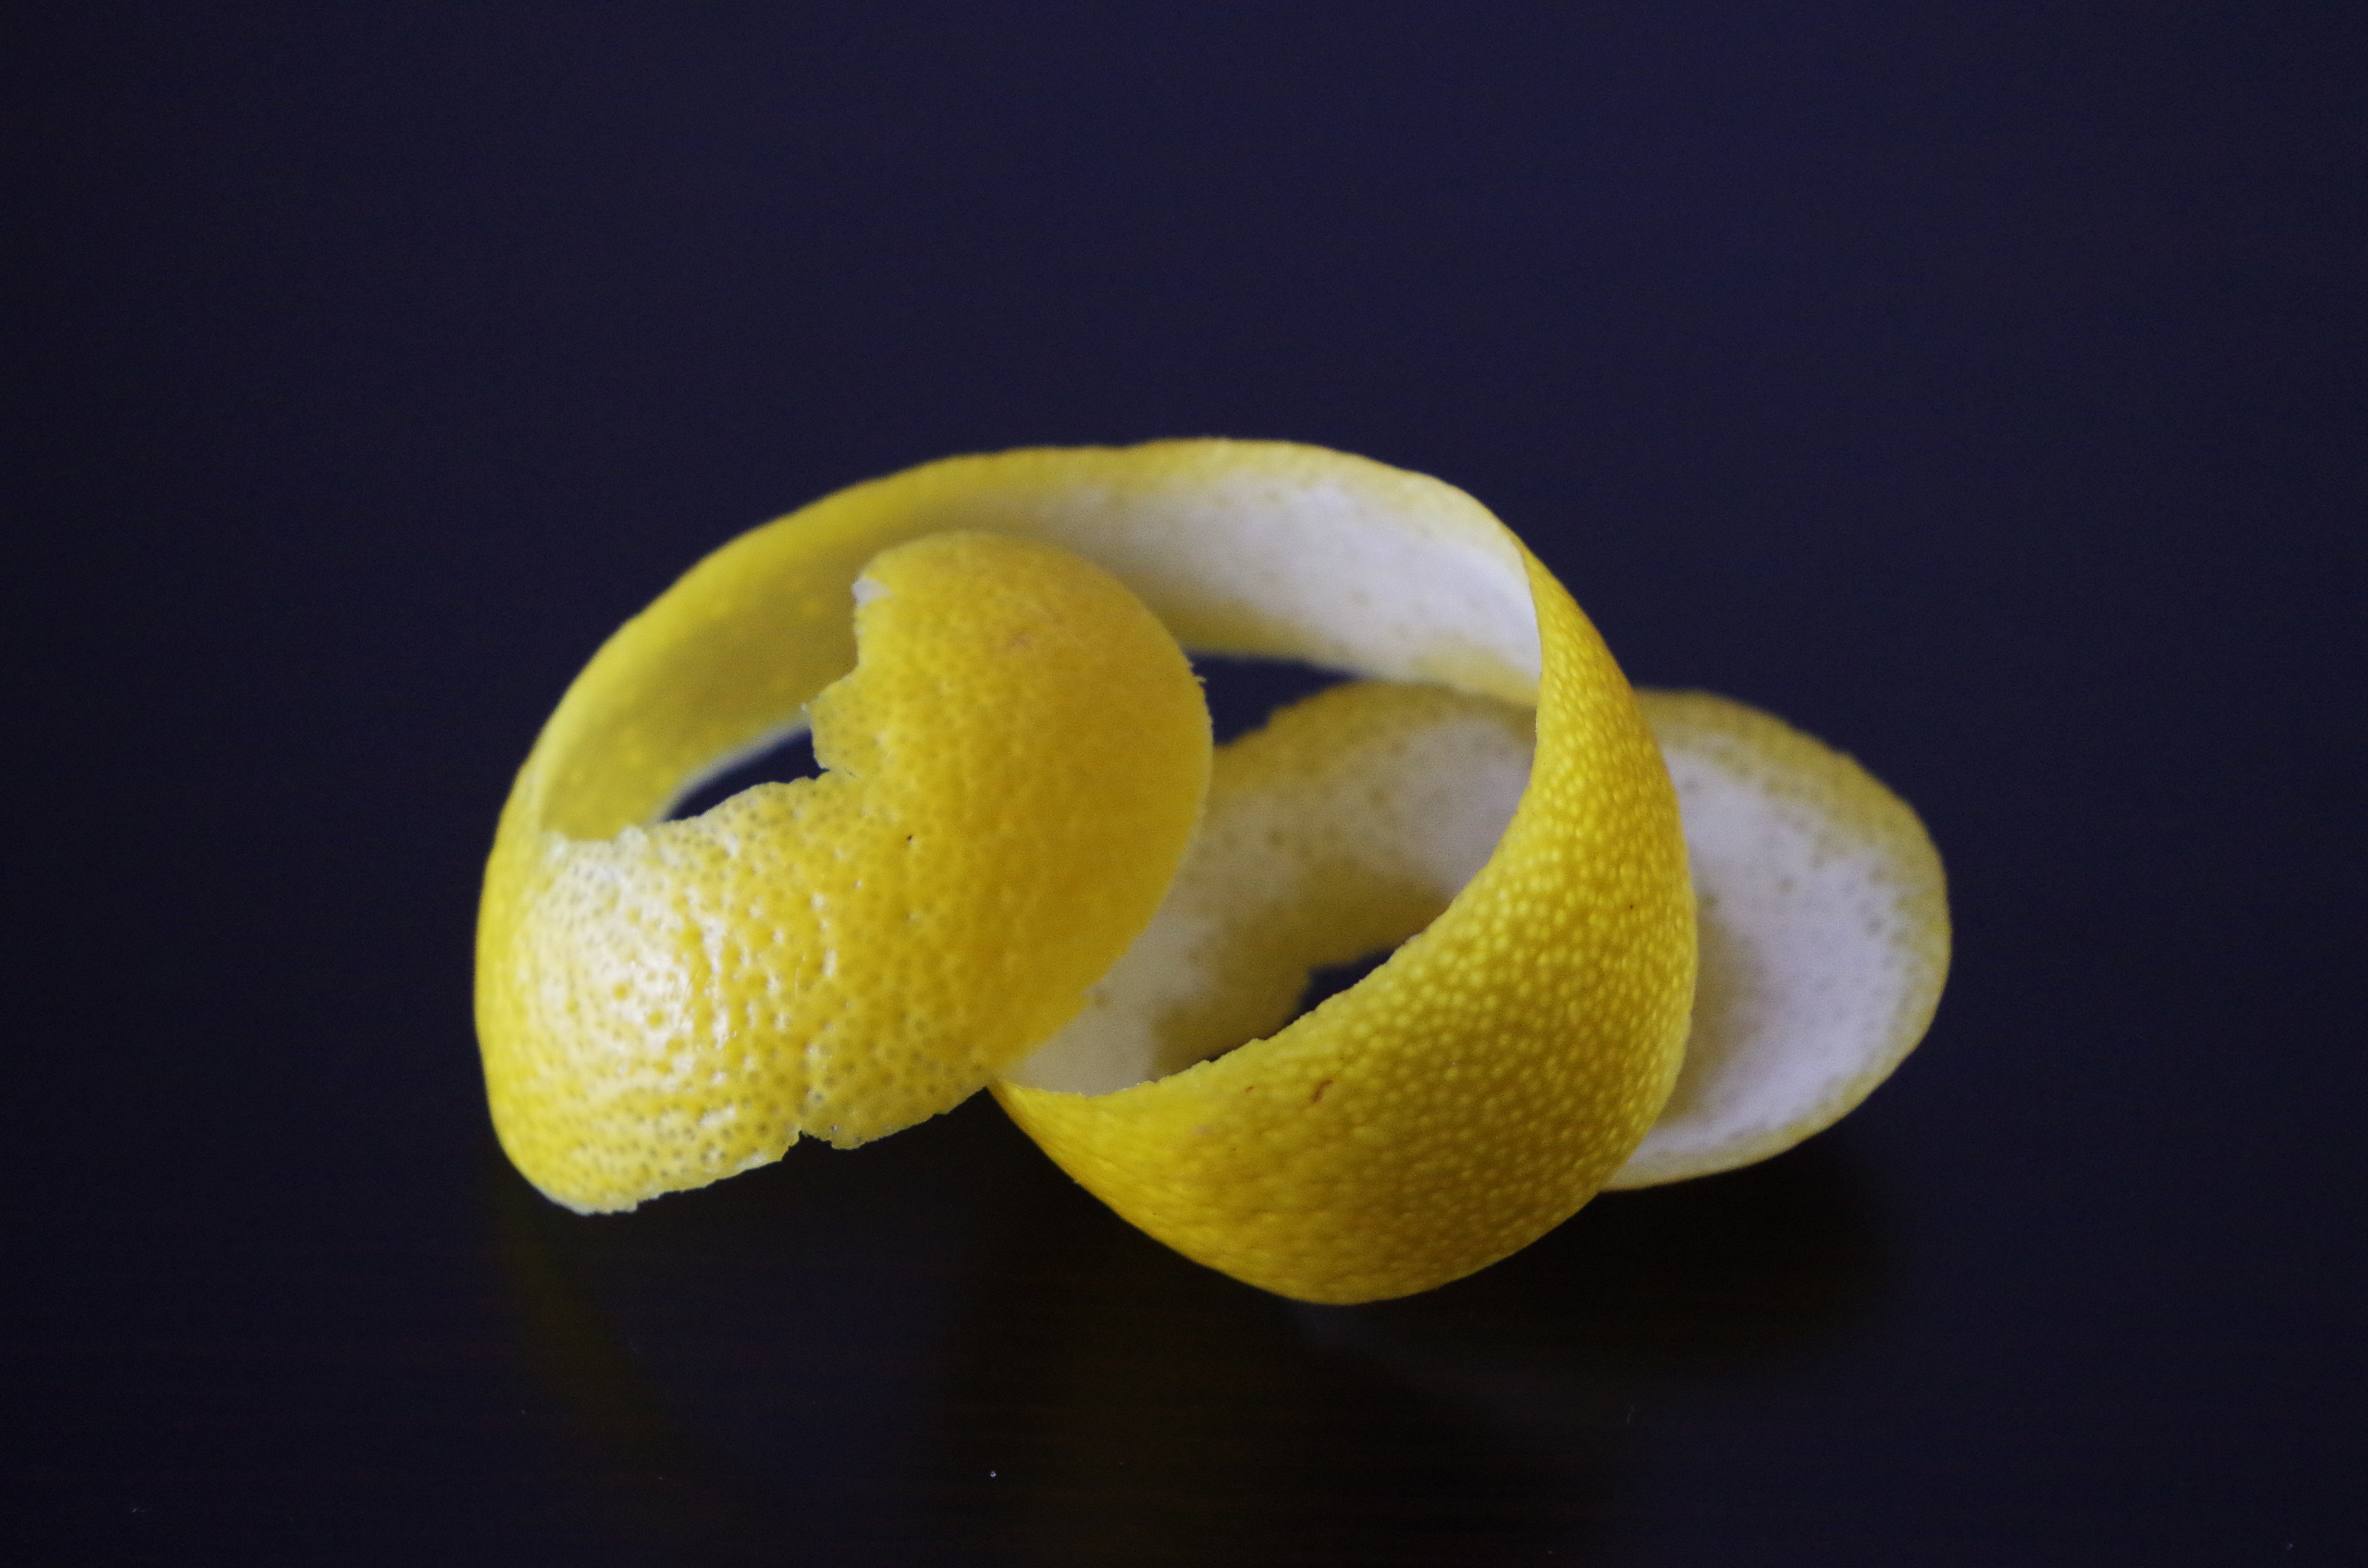
plant, flower, petal, food, produce, yellow, lemon, circle, close up, macro photography, lemon peel, peeled citrus